Henry Hyndman

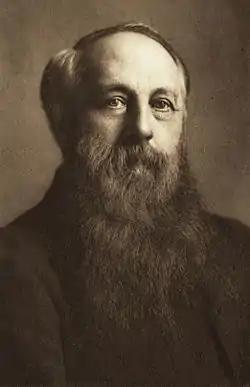
Hyndman

Henry Mayers Hyndman (7 March 1842 – 22 November 1921) was an English writer, politician and socialist.